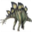
Label: dinosaur